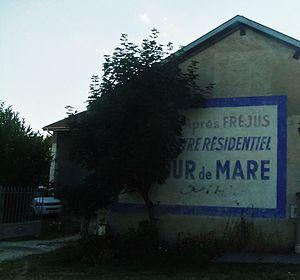
Ancienne publicite datant probablement des annees soixante pour le centre residentiel de la Tour de Mare (qui etait, a l'epoque de son installation, en voie de developpement), sur un mur a Cessy, dans le Pays de Gex. Le texte entier: ""2 km apres Frejus, le centre residentiel de la Tour de Mare vous attend...""."
La Tour de Mare est l'un des onze quartiers principaux de la ville de Fréjus, principalement résidentiel.